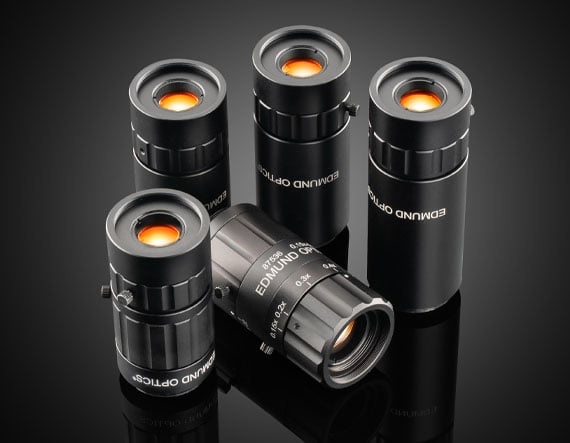
Edmund Optics 87-531 M Series Variable Magnification Lenses
Edmund Optics 87-531 M Series Variable Magnification Lenses 0.5X VariMagTL™ Fixed Magnification Non- TECHSPEC® M Series Variable Magnification Lenses are designed for applications that may require constant adjustment of a system’s field of view. Each lens provides a range of magnications that users can adjust or lock down with a set screw. With coverage for up to ?" format sensors, these lenses feature compact, C-mount compatible designs for easy system integration. TECHSPEC® M Series Variable Magnification Lenses also include an adjustable iris to control light throughput and improve image quality. These lenses are ideal for use in high magnication machine vision and factory automation.
Brand: Edmund Optics
Category: Cameras & Optics > Camera & Optic Accessories > Camera & Video Camera Lenses > Surveillance Camera Lenses